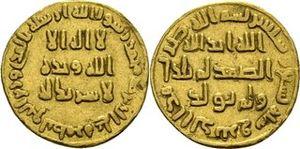
Abd Al-Malik ou Abou Al-Walid Abd Al-Malik ibn Marwān, né en 646 à La Mecque et mort en 705, est le cinquième calife omeyyade. Il succède à son père Marwān Iᵉʳ en 685. Connu pour sa bonne éducation et sa compétence, il pacifie le Califat omeyyade en matant la rébellion de Abd Allah ibn az-Zubayr, et étend ses frontières, en Afrique du Nord et en Inde notamment. Le règne de Abd Al-Malik est également marqué par l'apparition des premières pièces de monnaie omeyyades, ainsi que par différentes réformes, notamment dans les domaines de l'agriculture et du commerce.
Le mithqal est une unité de mesure de masse égale à 4,25 grammes et principalement utilisée pour les métaux précieux. Le dinar d'or est égal à 1 mithqal. Dans le monde musulman, ce terme pouvait désigner un dinar or. L'unité a aussi été appelée « miskal ».